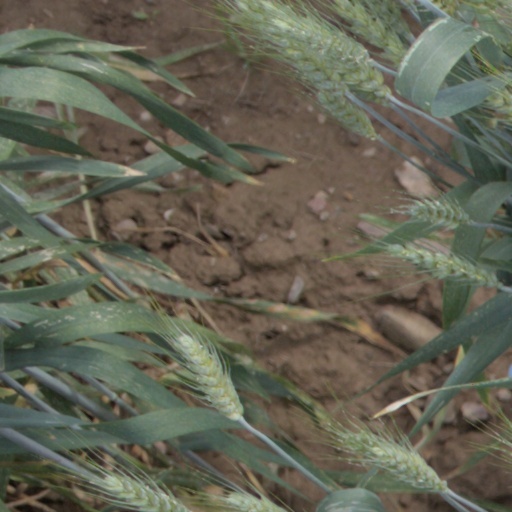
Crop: wheat